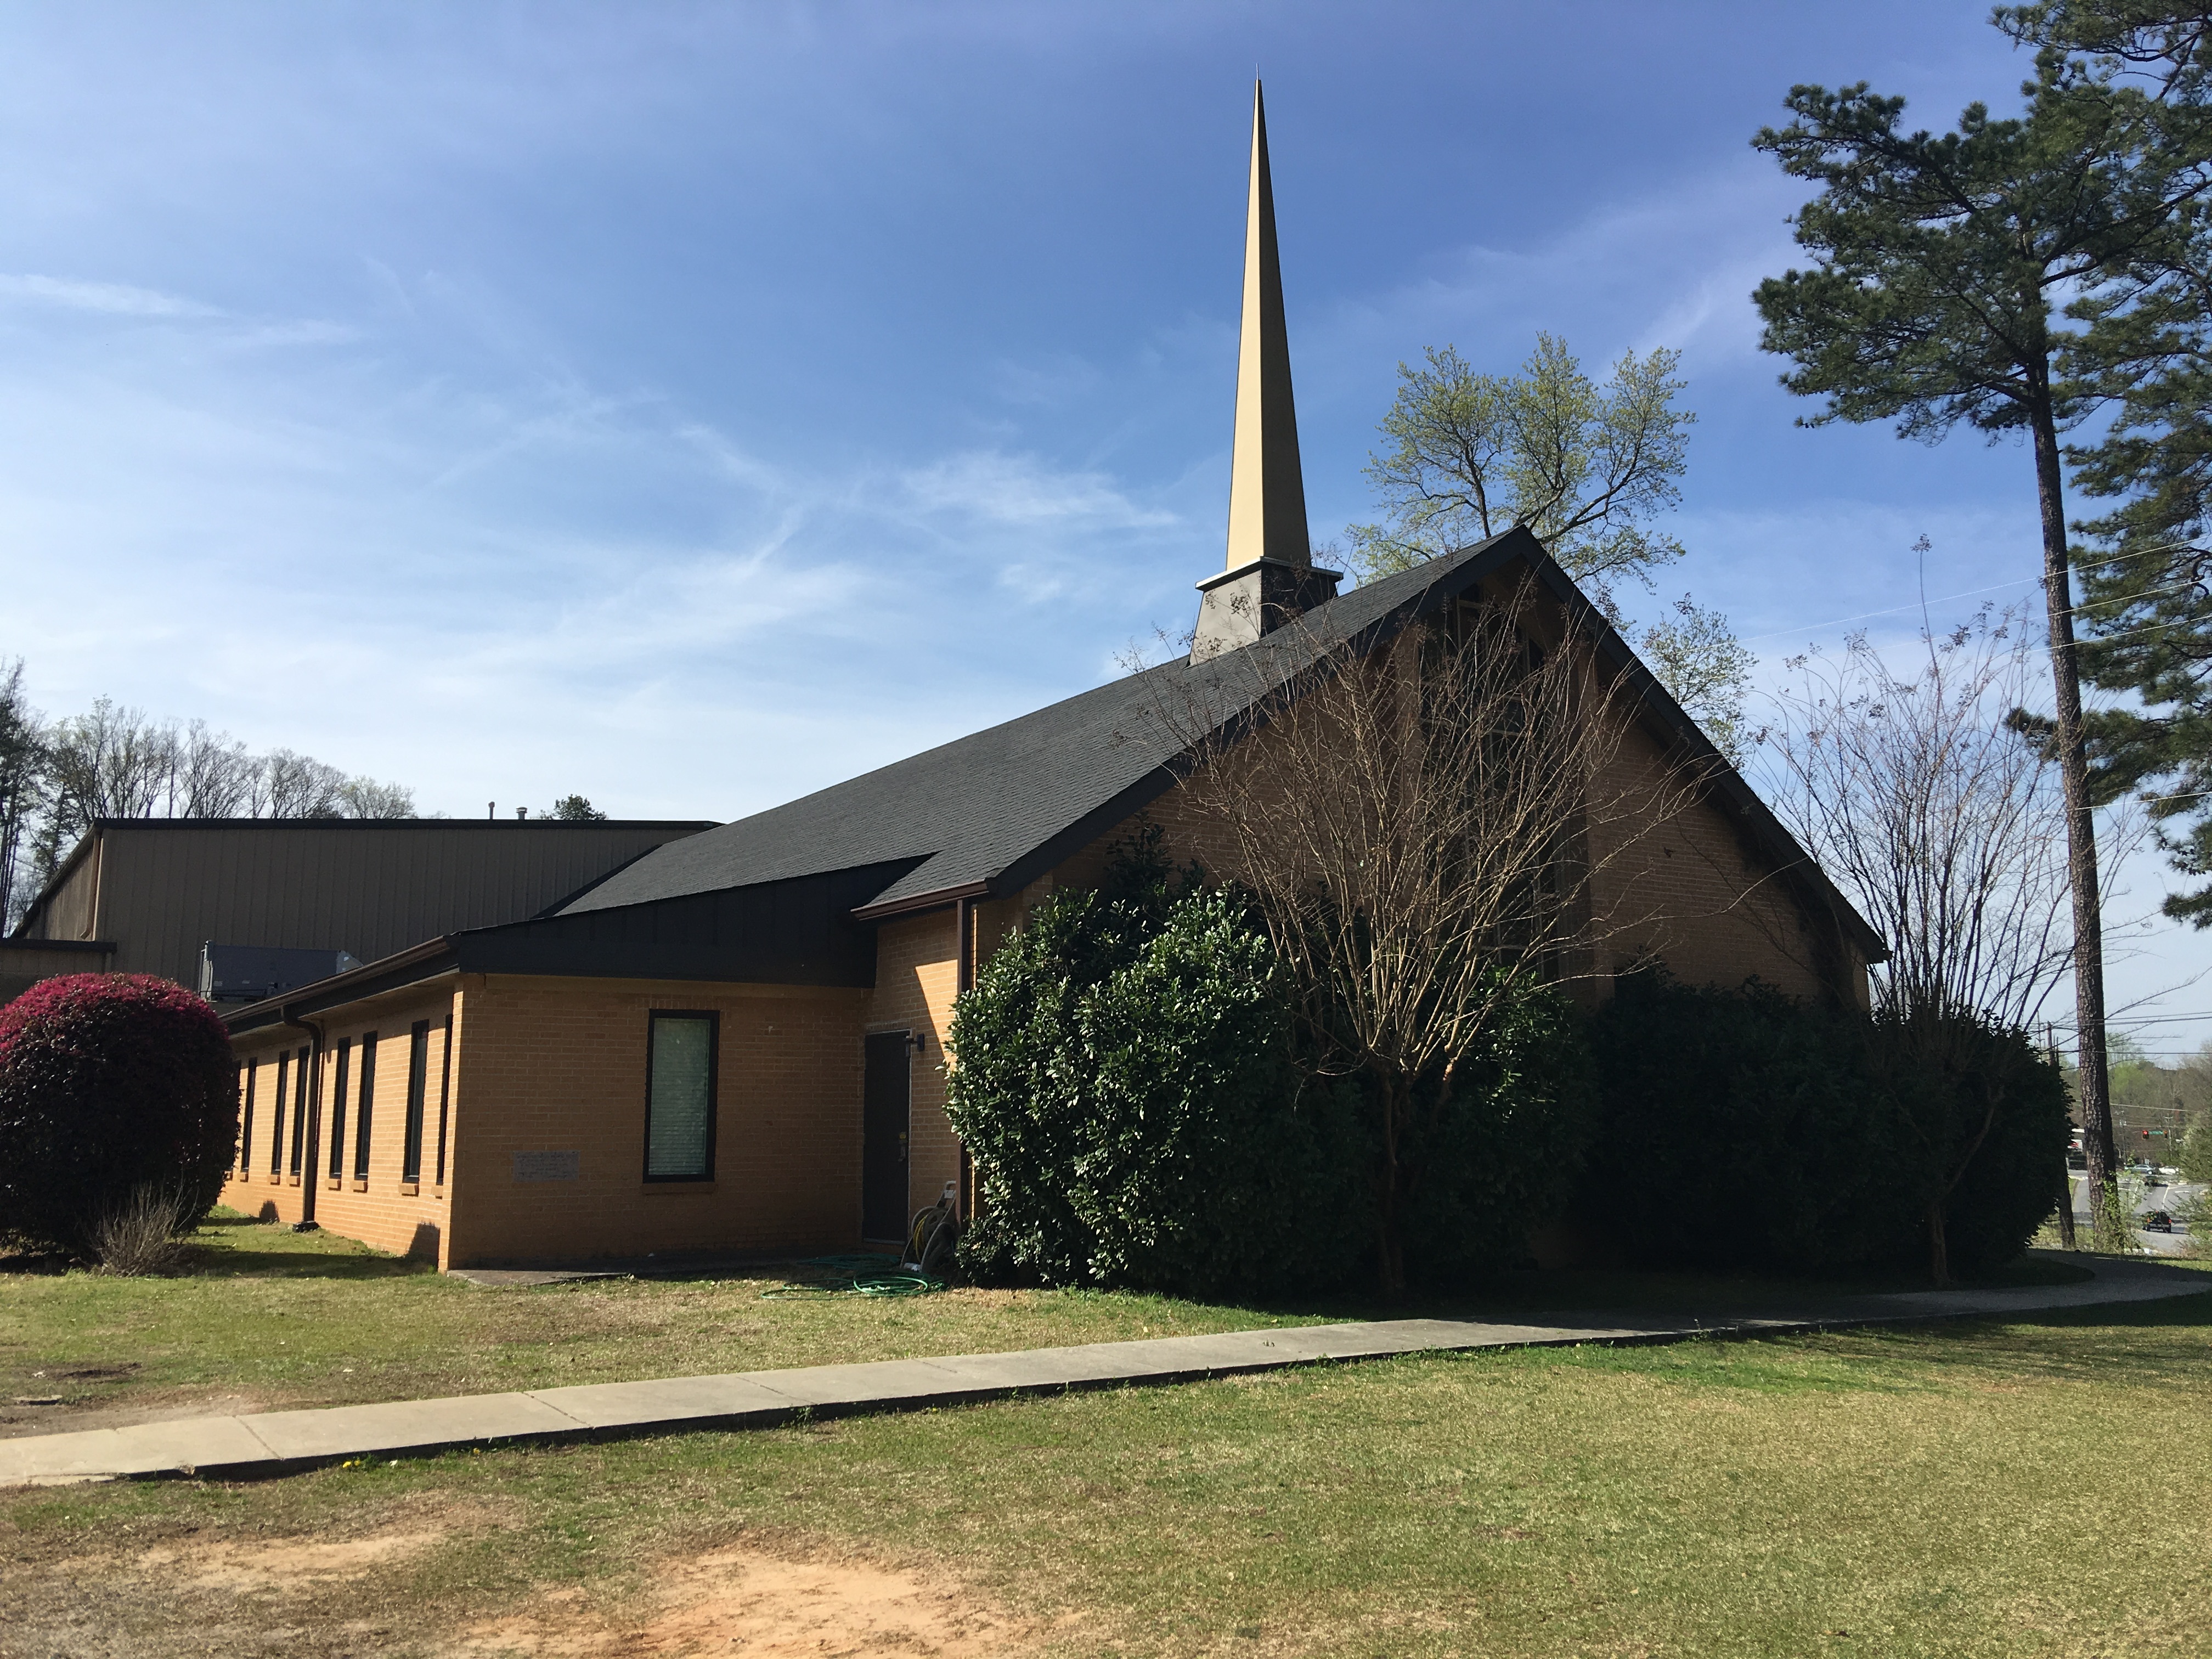
farm, house, building, barn, home, rural, cottage, religion, property, church, chapel, place of worship, farmhouse, estate, rural area